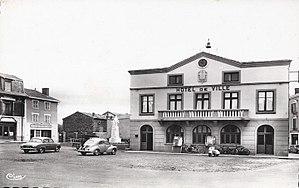
ancienne mairie
Sainte-Florine est une commune française située dans le département de la Haute-Loire, en région Auvergne-Rhône-Alpes. Depuis la création de l'ancien diocèse de Clermont, le village était intégré à l'Auvergne et culturellement rattaché à l'aire d'influence de l'Aquitaine. Situé dans la région traditionnelle du Brivadois et rattachée à l'histoire d'Auzon et du Brivadois, Sainte-Florine a été successivement un village fortifié, une ville minière, un village auvergnat et vigneron et une petite ville située aujourd'hui non loin de l'autoroute A75. Rattachée à la Haute-Loire après la Révolution, Sainte-Florine est aujourd'hui intégrée à la grande région Auvergne-Rhône-Alpes.